Francisco Bolívar Zapata

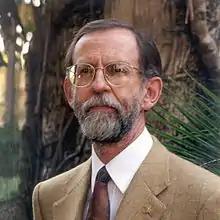
Portrait of Francisco Bolívar Zapata

Francisco Gonzalo Bolívar Zapata (born March 1948, in Mexico City) is a Mexican biochemist and professor.